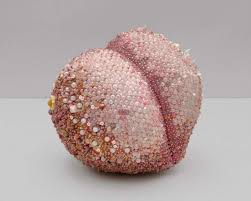
Label: trash